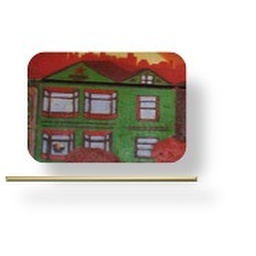
close up of house in left mural- green and red with clenched fist (symbol of persistence and unity in window)